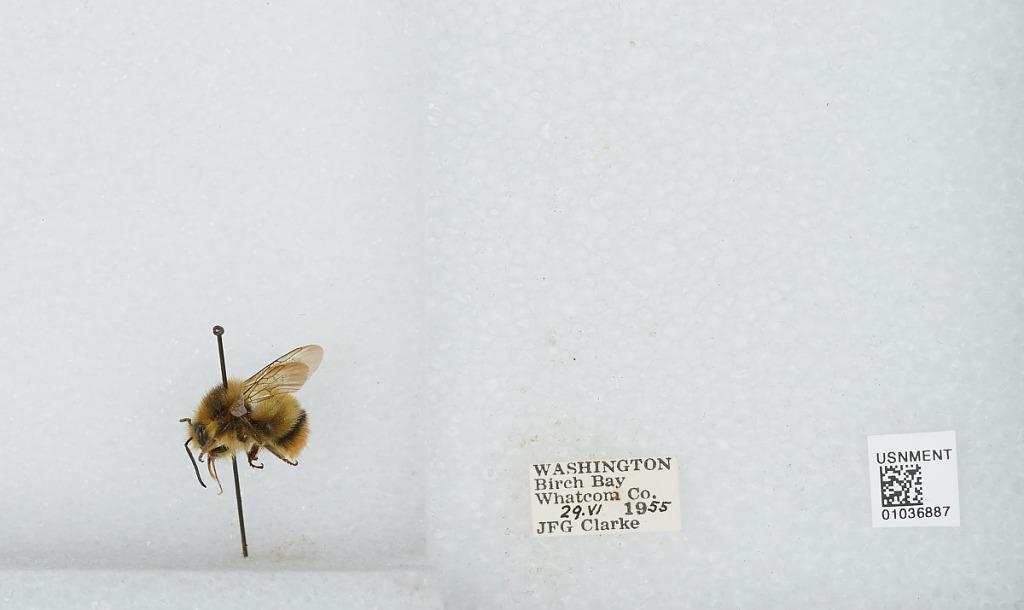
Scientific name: Bombus (Pyrobombus) mixtus Cresson
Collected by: J. Clarke
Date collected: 1955-6-29
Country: United States
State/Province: Washington
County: Whatcom
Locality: Birch Bay
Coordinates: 48.9322, -122.747